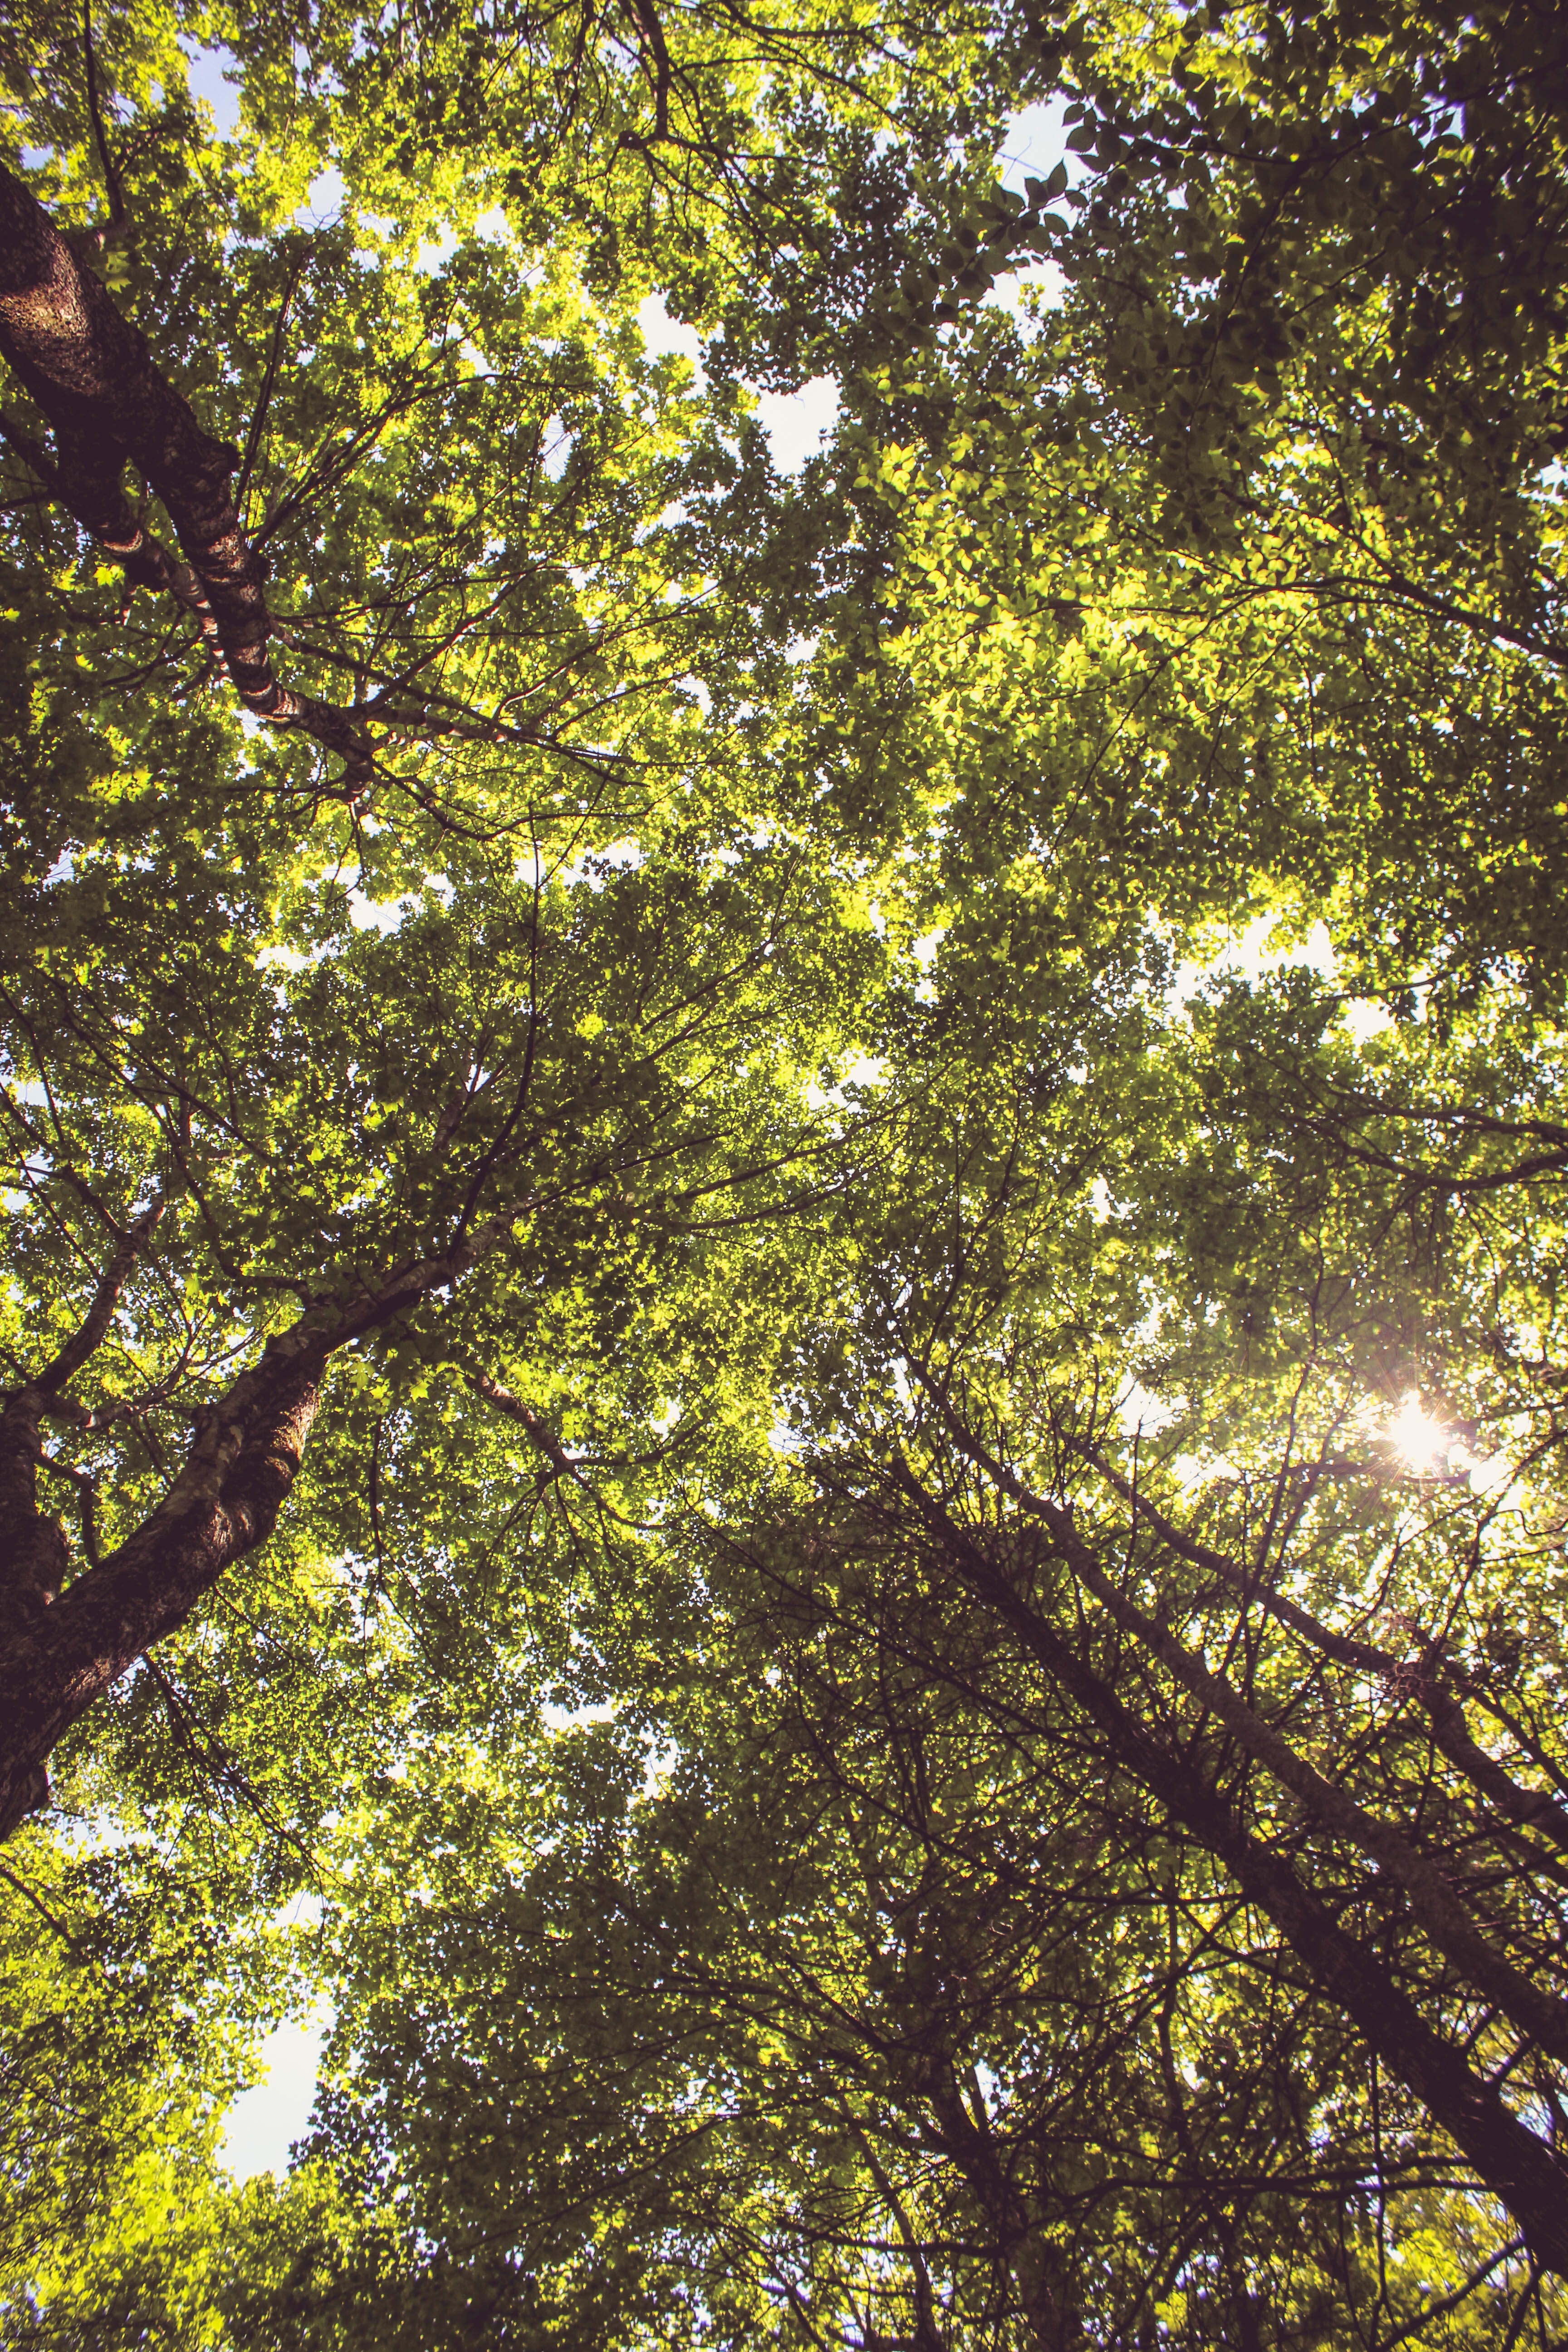
tree, forest, branch, plant, sunlight, leaf, flower, green, autumn, botany, season, deciduous, grove, woodland, flowering plant, woody plant, land plant